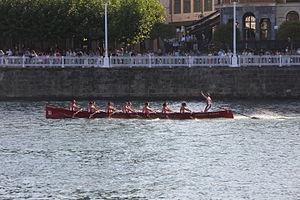
Le Club d'aviron Getxo est un club d'aviron de Getxo. Il se trouve en concurrence avec un autre club de la ville, le Club d'aviron Algorta, issu du quartier éponyme. La trainière s'appelle Goizeko izarra.